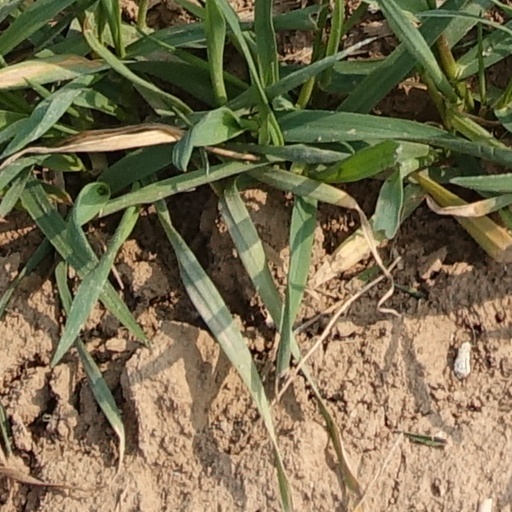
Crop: wheat